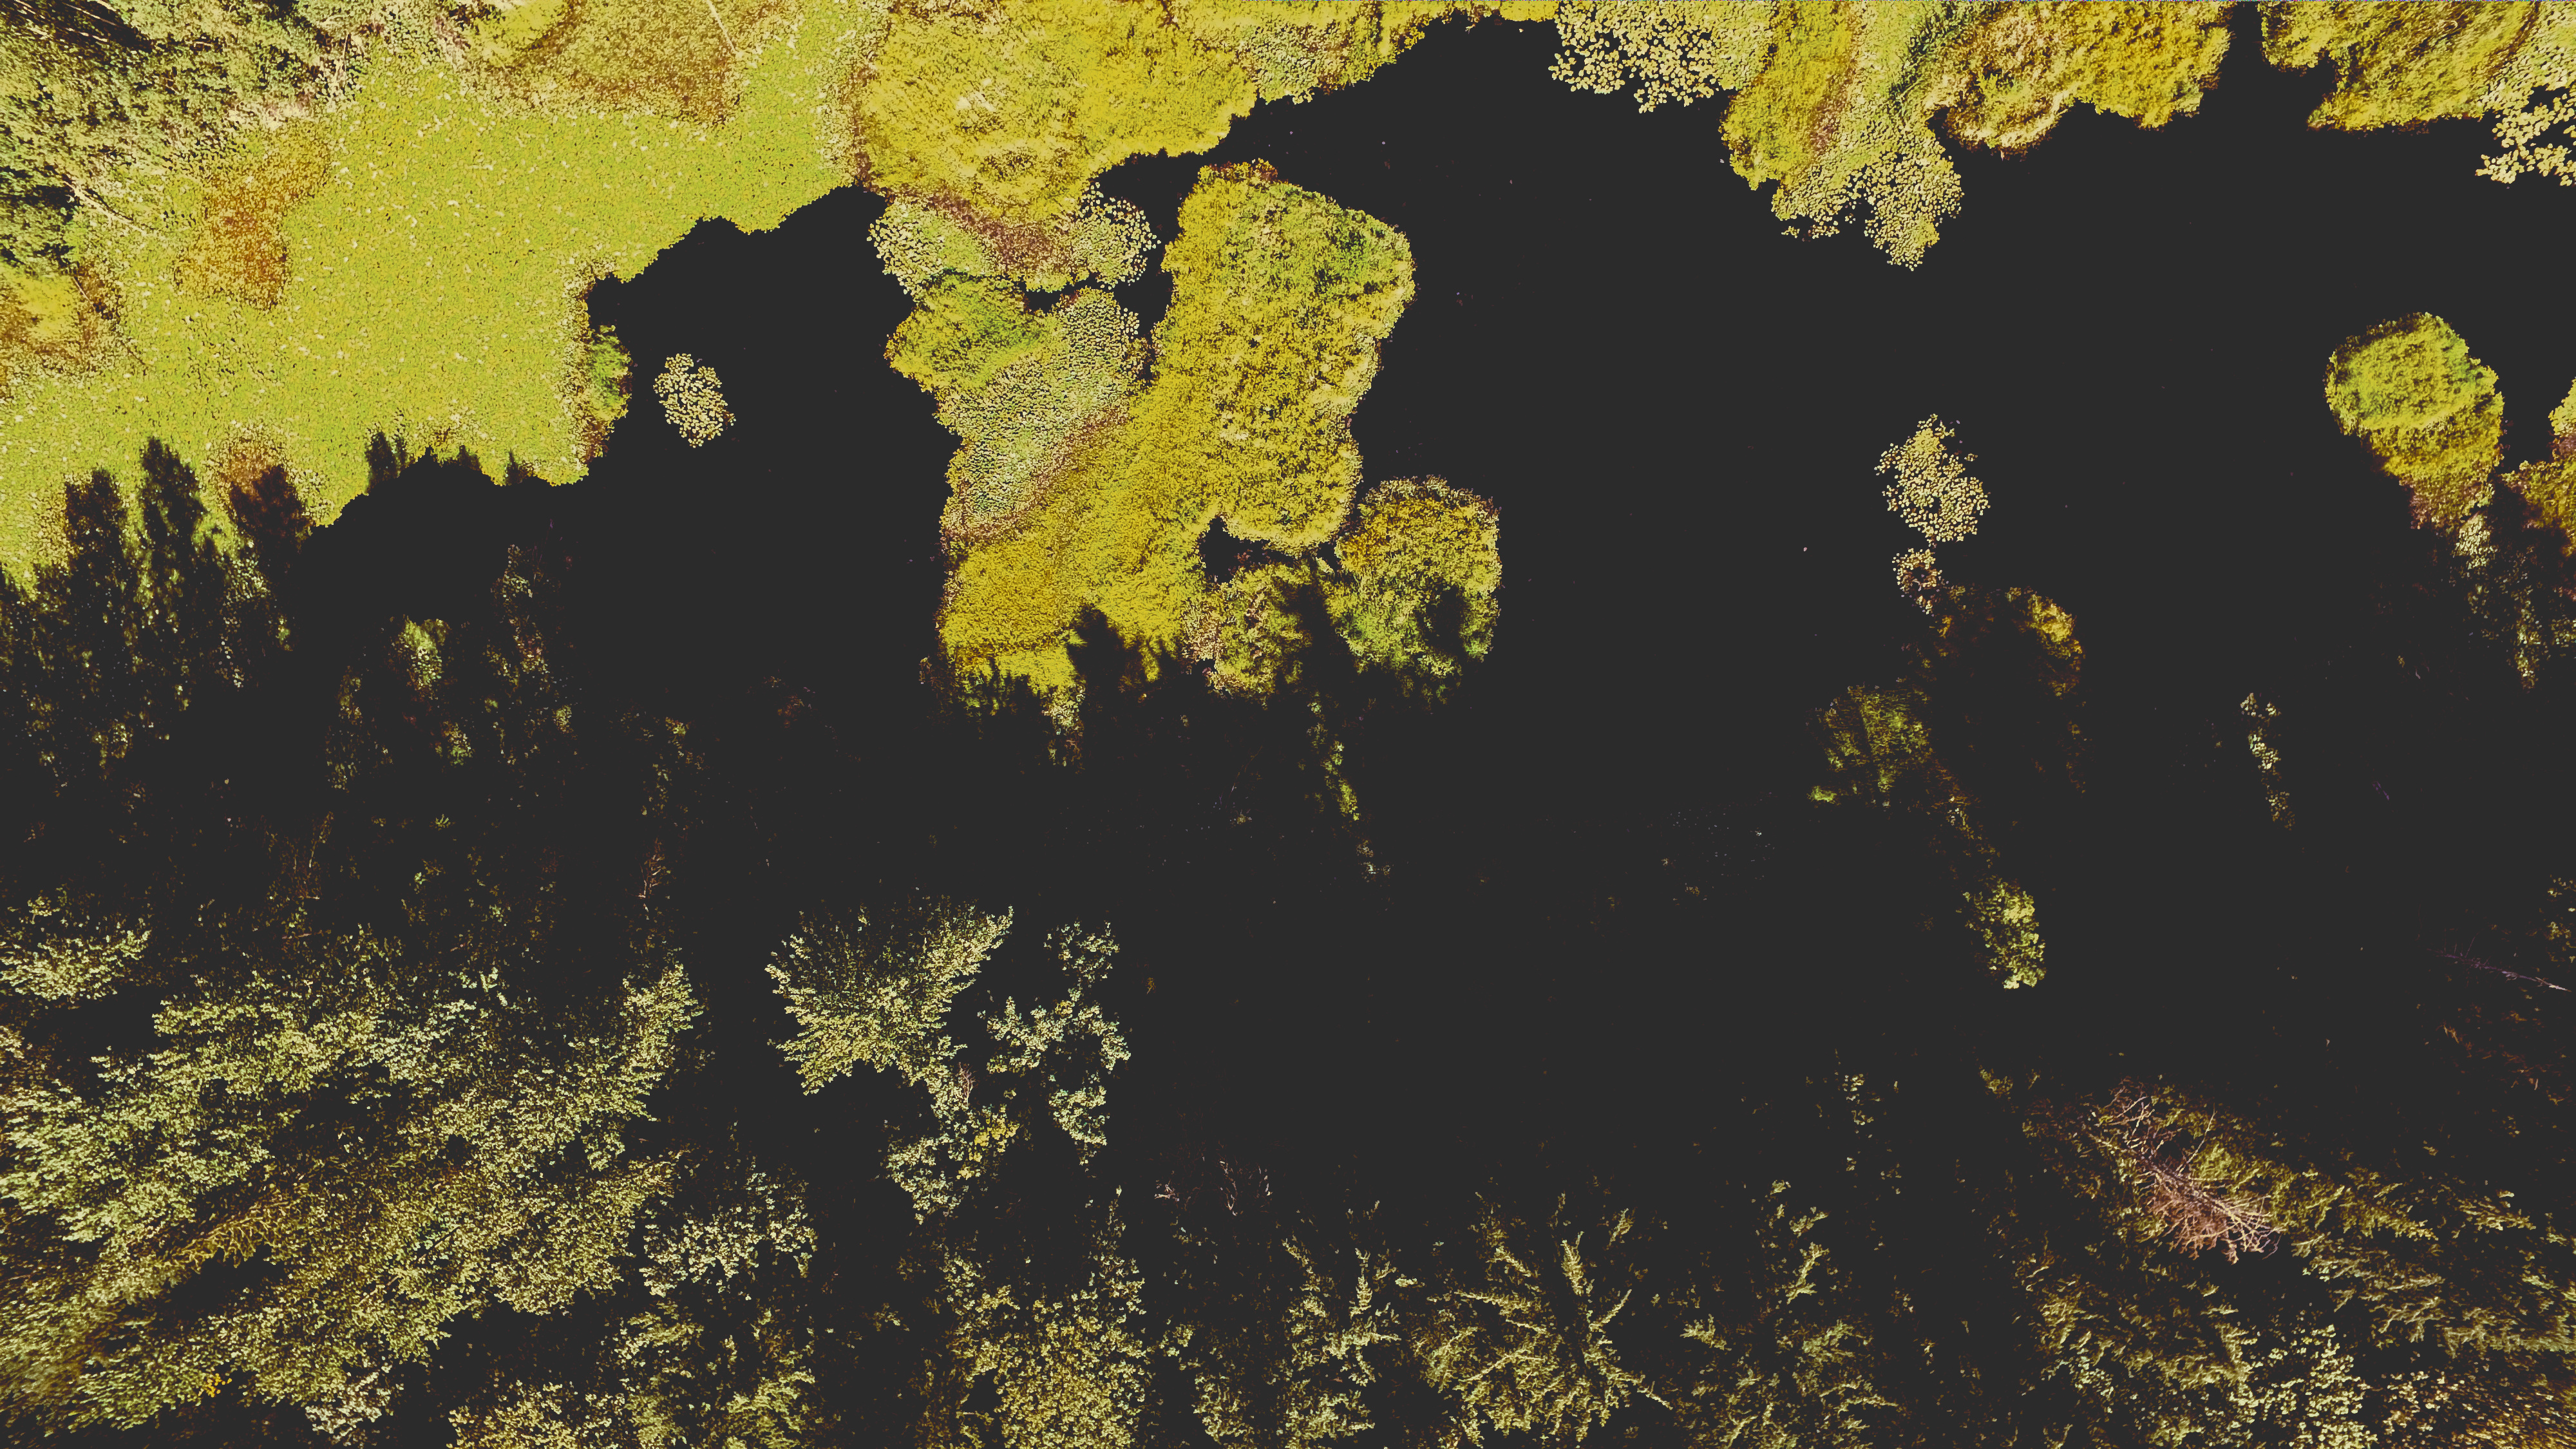
yellow, water, map, world, design, pattern, tree, plant, illustration, forest, art, camouflage